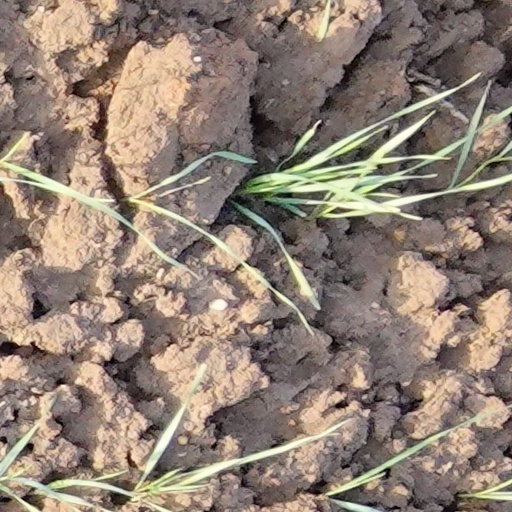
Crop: wheat